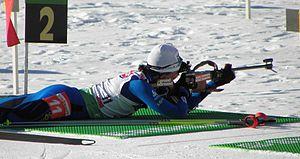
La France participe aux Jeux olympiques d'hiver de 2010 à Vancouver au Canada du 12 au 28 février 2010. Il s'agit de sa vingt-et-unième participation à des Jeux d'hiver. La délégation française est représentée par 108 athlètes. Le porte-drapeau du pays est le biathlète Vincent Defrasne lors de la cérémonie d'ouverture et Sandrine Bailly, également une biathlète, lors de la cérémonie de clôture.